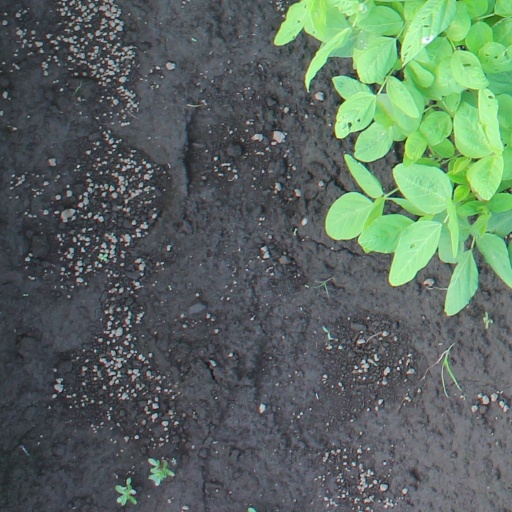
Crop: soybean